Frank and Jesse

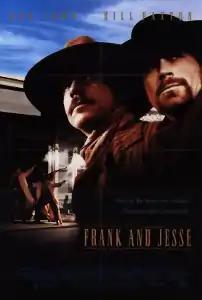
Original Theatrical Poster

Frank and Jesse (also known as Frank & Jesse) is a 1994 American biographical Western film written and directed by Robert Boris and starring Rob Lowe as Jesse James and Bill Paxton as Frank James. Based on the story of Jesse James, the film focuses more on myths of "The James Brothers" than the real history. It originally aired on HBO.